Western imperialism in Asia

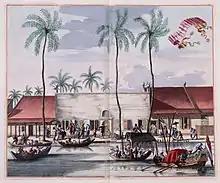
Dutch settlement in the East Indies. Batavia (now Jakarta), Java, c. 1665.

The lucrative trade was vastly expanded when the Portuguese began to export slaves from Africa in 1541; however, over time, the rise of the slave trade left Portugal over-extended, and vulnerable to competition from other Western European powers. Envious of Portugal's control of trade routes, other Western European nations—mainly the Netherlands, France, and England—began to send in rival expeditions to Asia. In 1642, the Dutch drove the Portuguese out of the Gold Coast in Africa, the source of the bulk of Portuguese slave laborers, leaving this rich slaving area to other Europeans, especially the Dutch and the English.